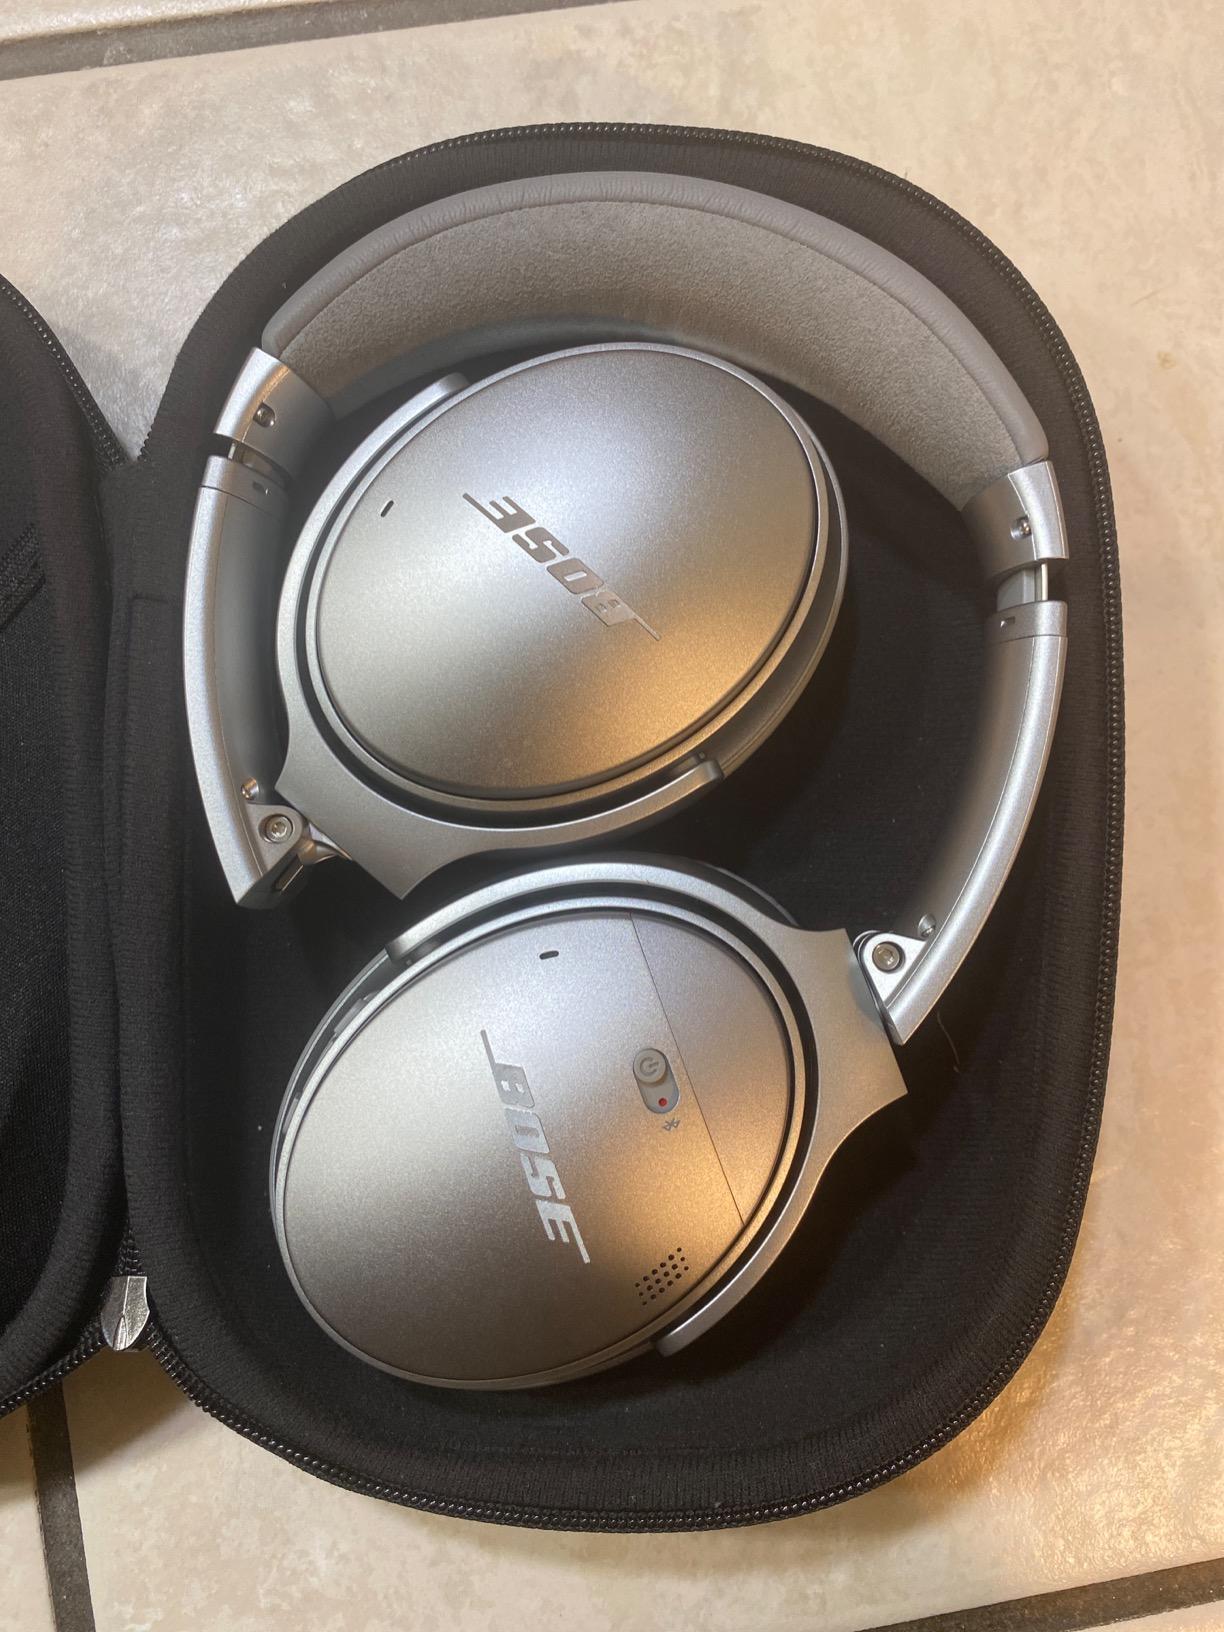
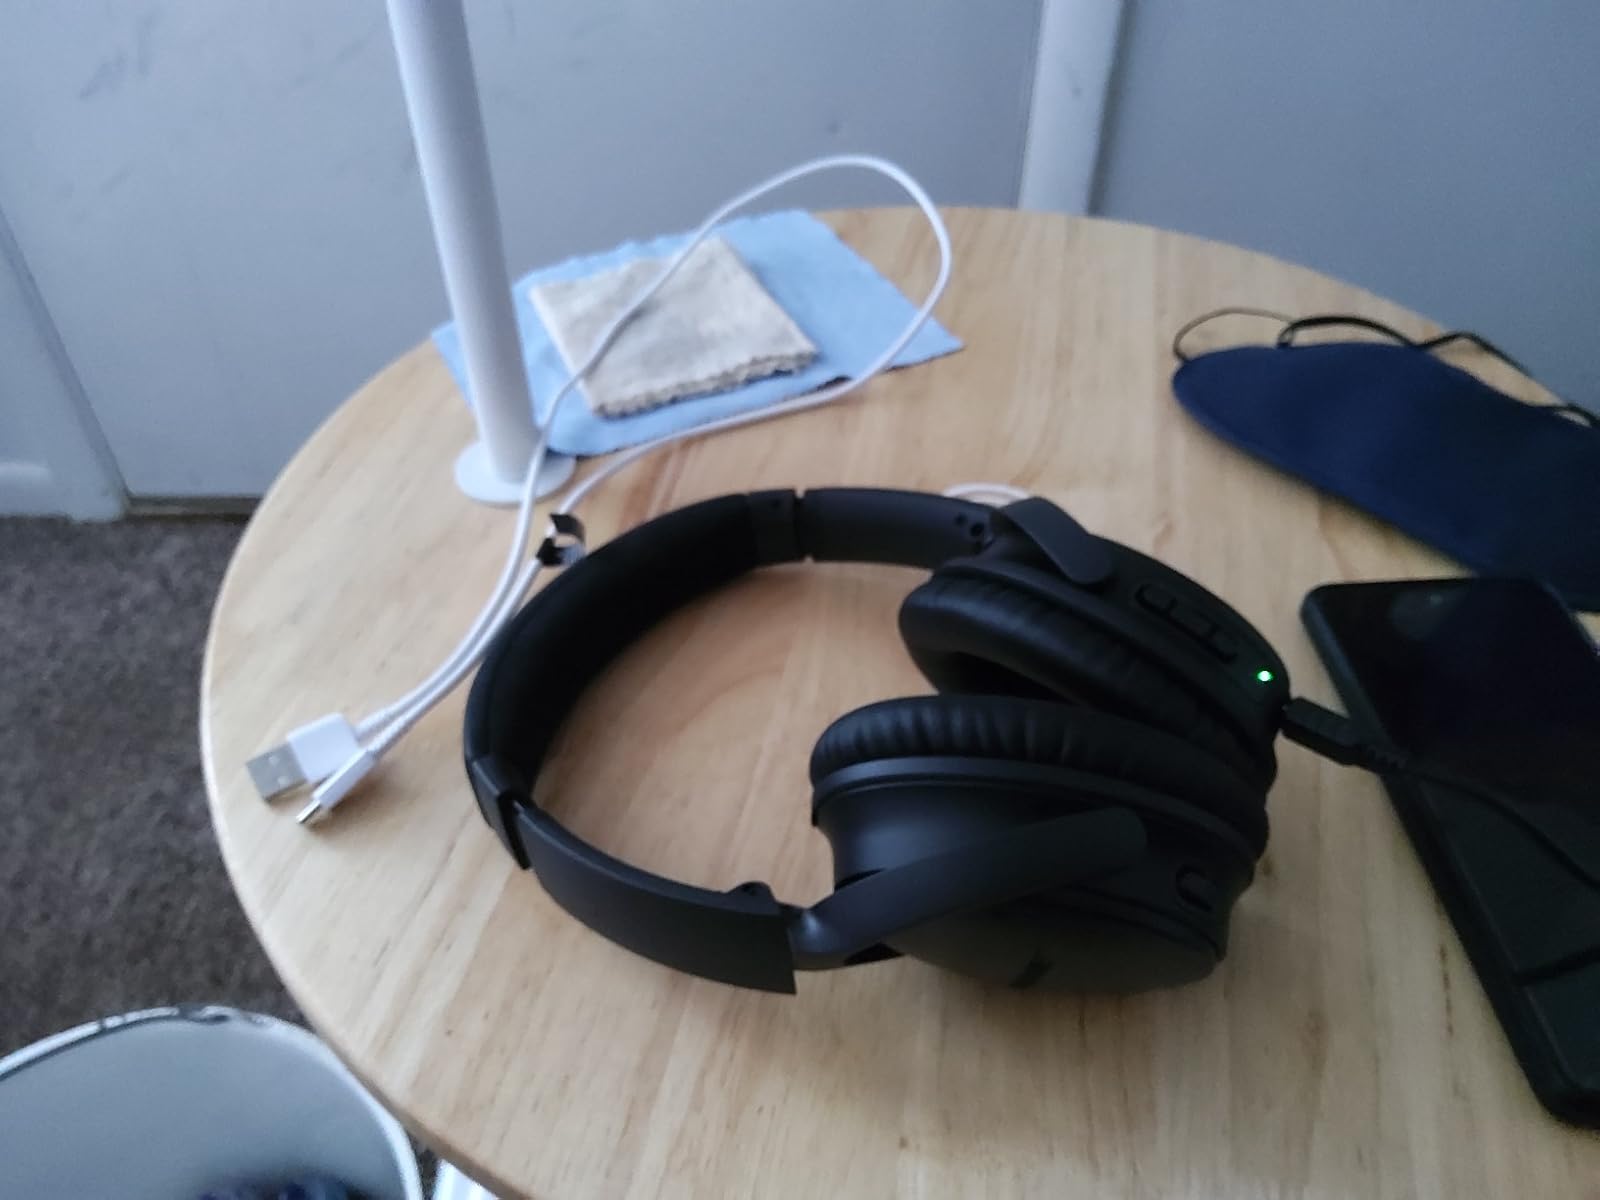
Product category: headphones
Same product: no